Jerzy Kopa

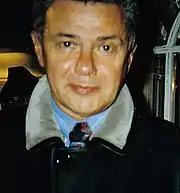

Jerzy Kopa (2 January 1943 – 26 June 2022) was a Polish football manager and player.